Bernard Kälin

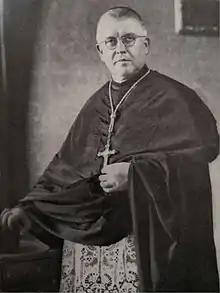

Bernard Kälin (21 March 1887 – 20 October 1962) was a Swiss Benedictine monk of Muri-Gries Abbey, an abbot of Muri-Gries Abbey, and the third Abbot Primate of the Order of St. Benedict and the Benedictine Confederation.